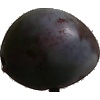
Label: Plum 3